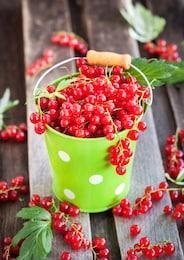
Label: redcurrant